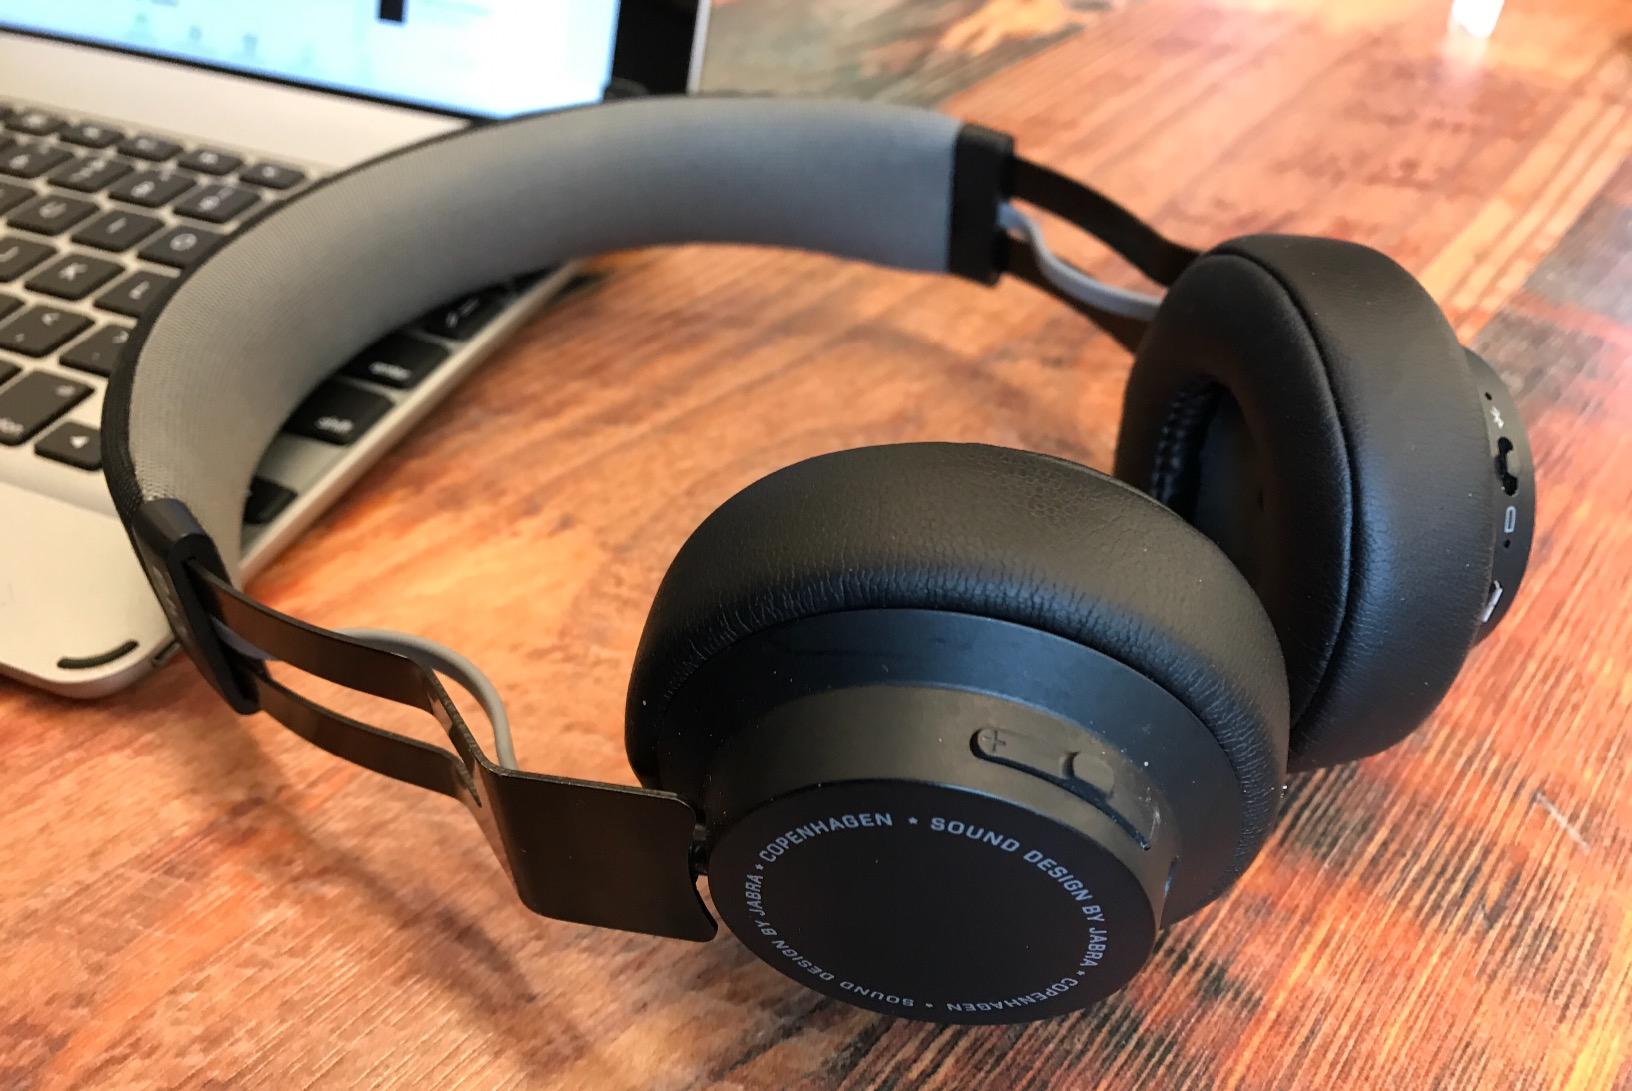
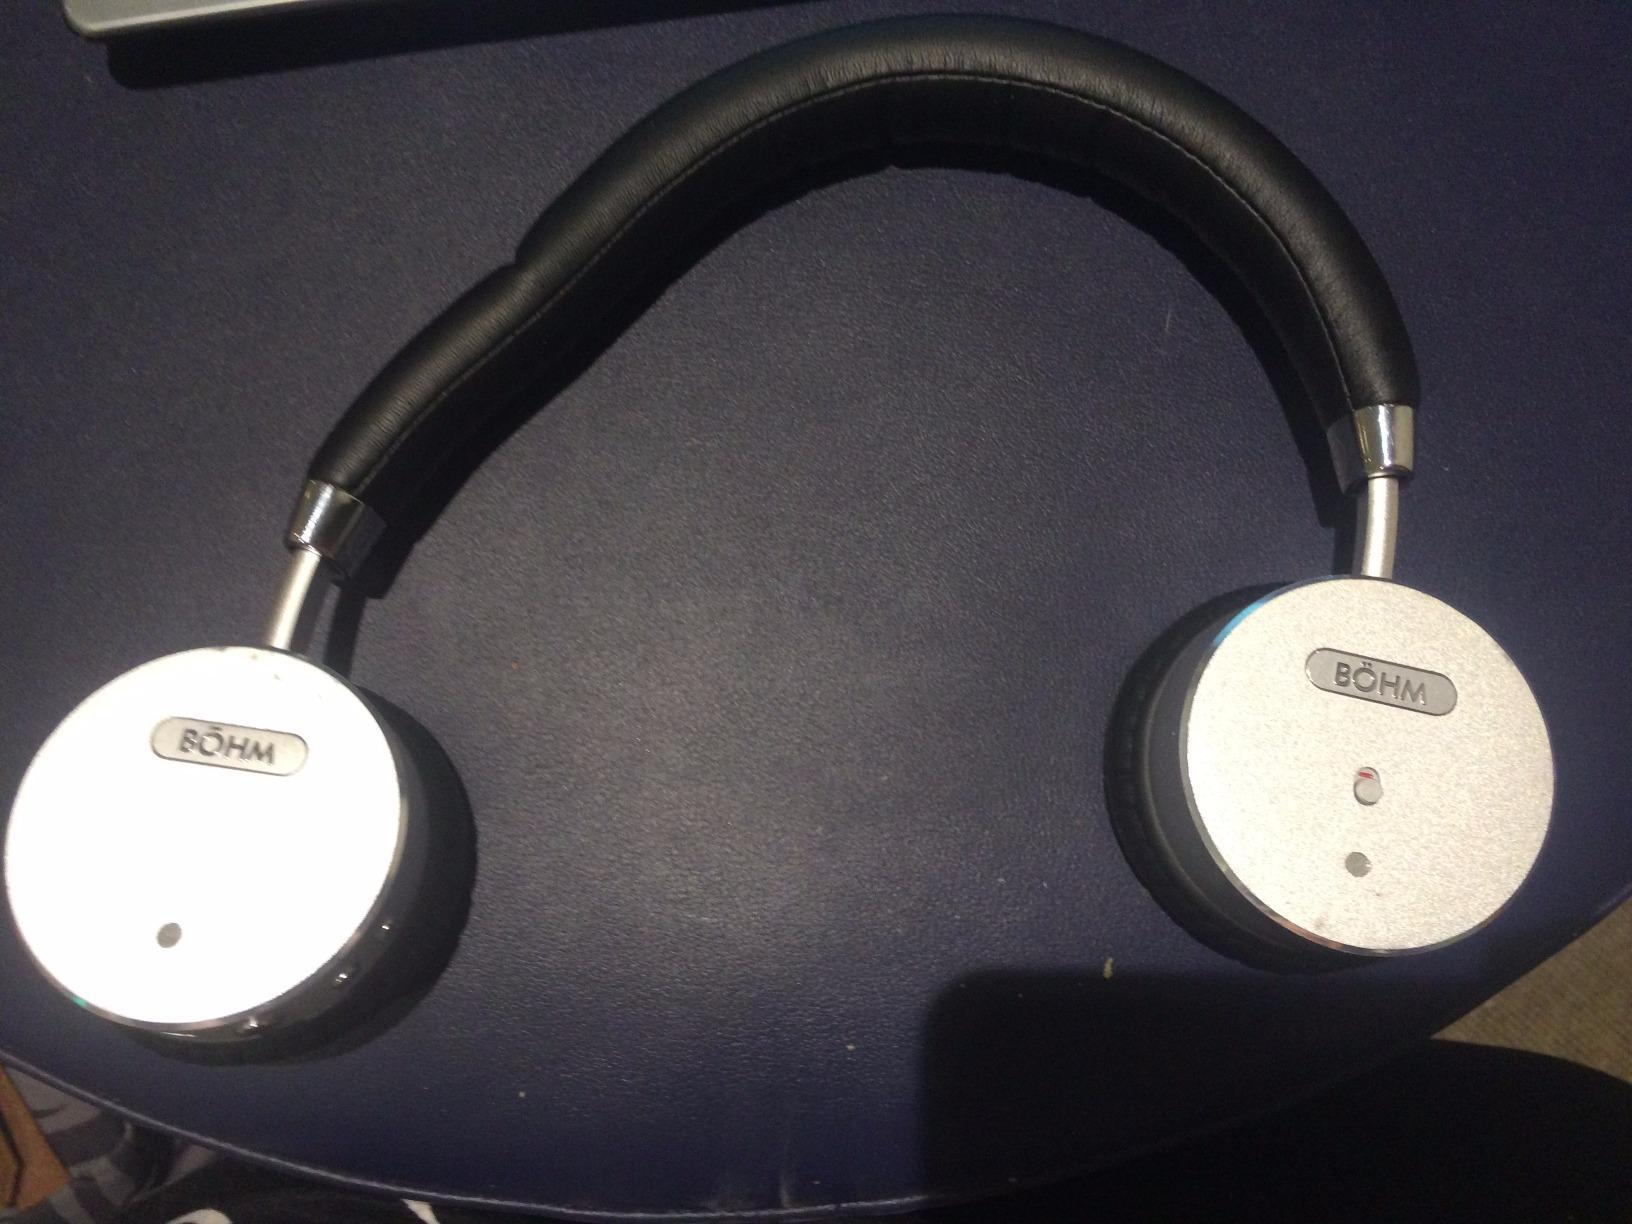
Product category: headphones
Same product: no